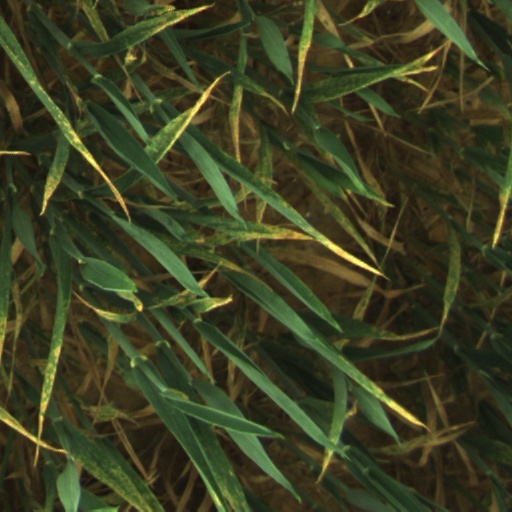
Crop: wheat